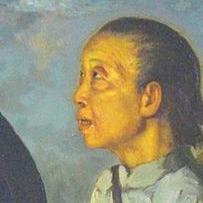
Age: 38